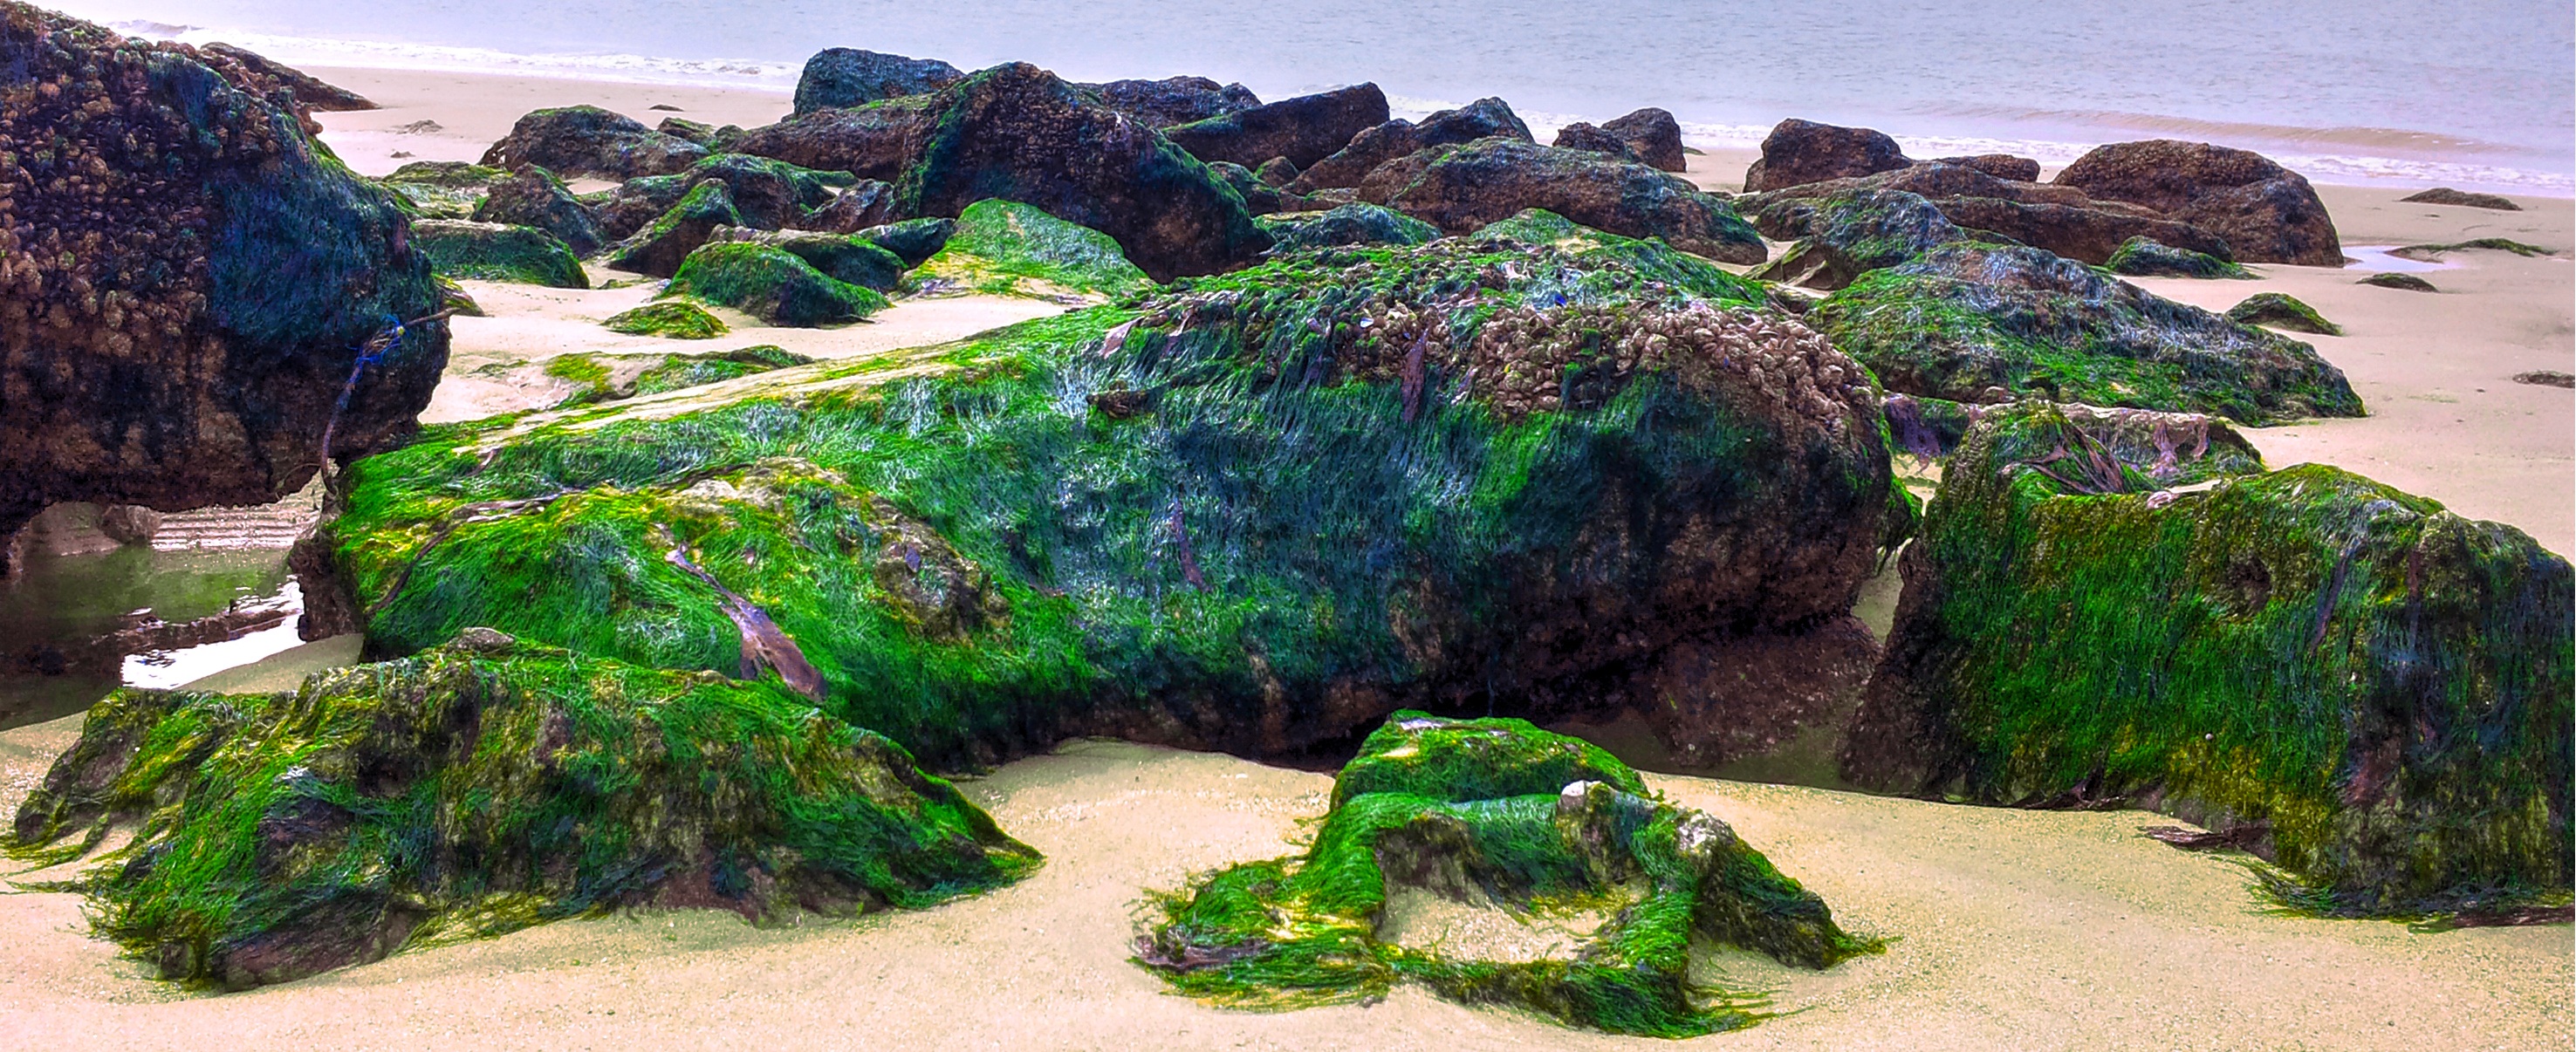
beach, landscape, sea, coast, water, nature, outdoor, sand, rock, ocean, sky, wave, coastal, coastline, seaside, environment, scenic, seascape, terrain, rocks, vegetation, marine, ecosystem, algea, sea moss